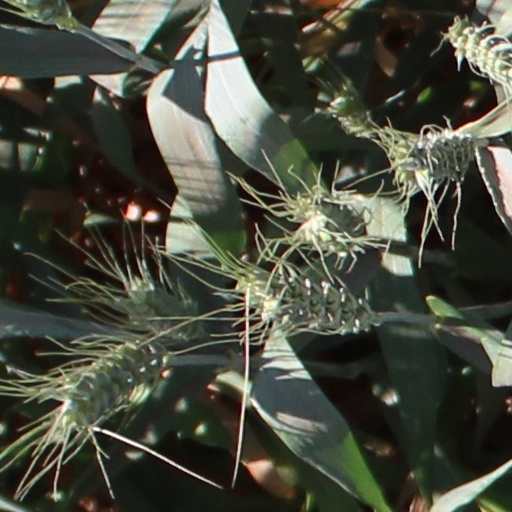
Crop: wheat